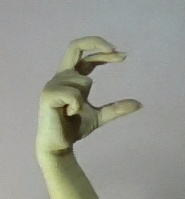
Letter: thal